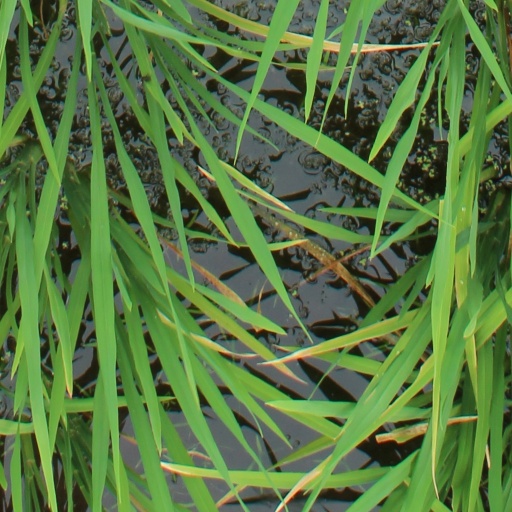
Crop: rice